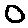
Label: 0